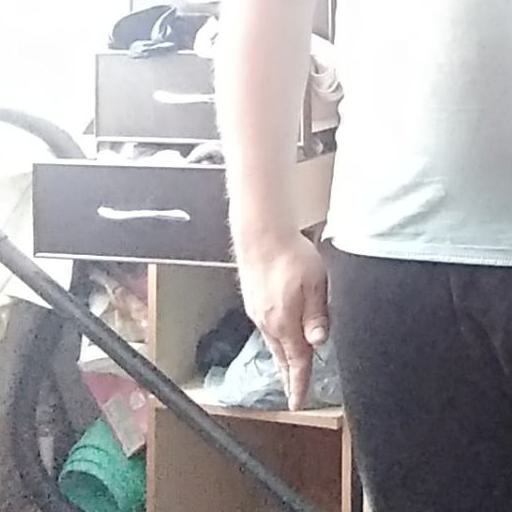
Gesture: no_gesture